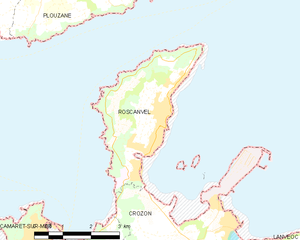
Roscanvel [ʁɔskɑ̃vɛl] est une commune du département du Finistère, dans la région Bretagne, en France. Ses habitants sont les Roscanvélistes. Sa population était de 1 016 habitants en 2005, mais augmente beaucoup en période estivale en raison des nombreuses résidences secondaires liées à sa situation littorale. Roscanvel fait partie du parc naturel régional d'Armorique.